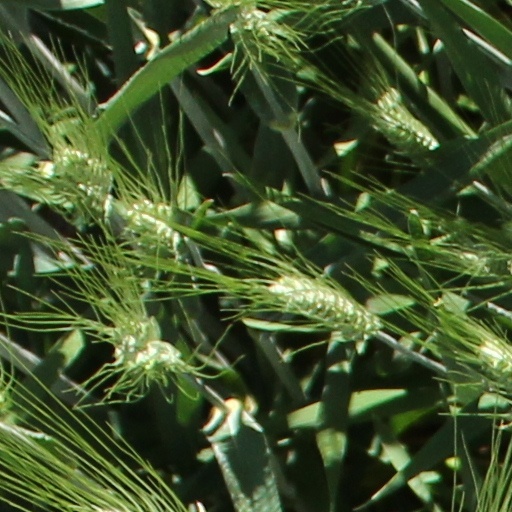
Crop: wheat